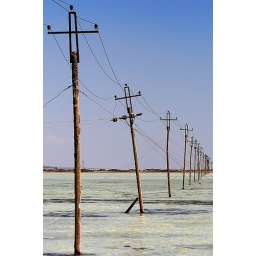
electric poles in water during lake (floods)